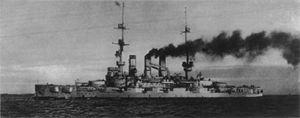
Le SMS Pommern est un pré-dreadnought de la marine impériale allemande lancé le 2 décembre 1905. Il appartient à la classe Deutschland, et comme ses quatre sister-ships a été baptisé selon une province prussienne.